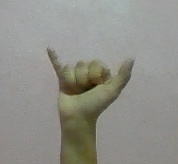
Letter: ya